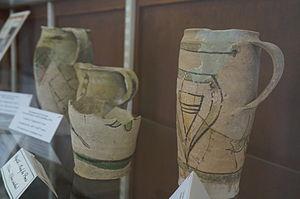
présenté au Musée archéologique de Pons.
Cet article présente les faits marquants de l'histoire de Pons, petite ville du sud-ouest de la France.